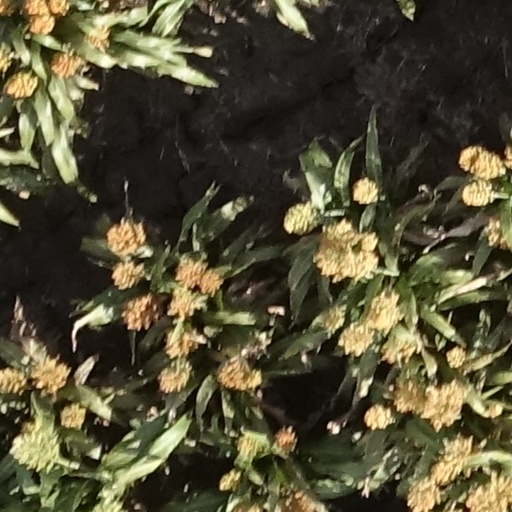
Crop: sorghum